Works by Francis Bacon

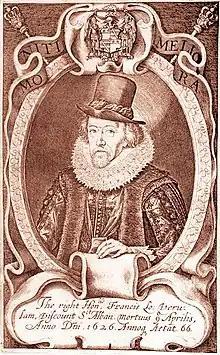
Lord Bacon

Francis Bacon is considered one of the fathers of modern science. He proposed a great reformation of all processes of knowledge for the advancement of thinking a divine work and human. He called it ("The Great Instauration" – the action of restoring or renewing something). Bacon planned his Great Instauration in imitation of the Divine Work – the Work of the Six Days of Creation, as defined in the Bible, leading to the Seventh Day of Rest or Sabbath in which Adam's dominion over creation would be restored, thus dividing the great reformation in six parts: